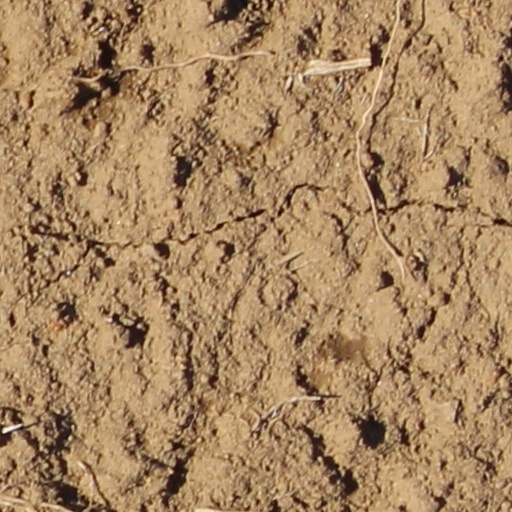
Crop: wheat